Solar power in Vermont

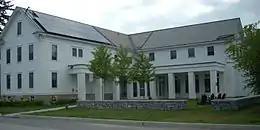
Solar panels at Middlebury College

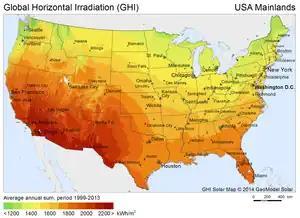
U.S. solar potential

Solar power in the U.S. state of Vermont provides almost 11% of the state's in-state electricity production as of 2018. A 2009 study indicated that distributed solar on rooftops can provide 18% of all electricity used in Vermont. A 2012 estimate suggests that a typical 5 kW system costing $25,000 before credits and utility savings will pay for itself in 10 years, and generate a profit of $34,956 over the rest of its 25-year life.